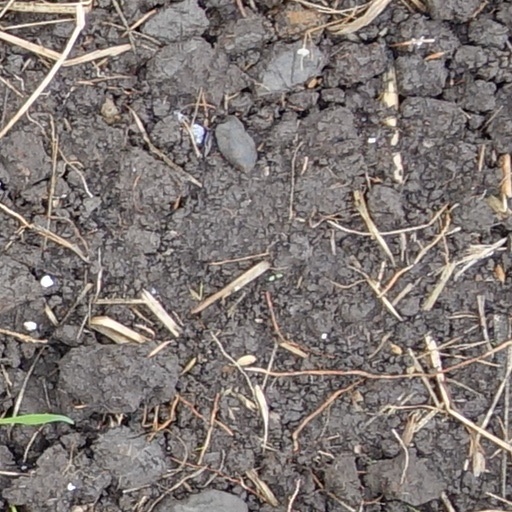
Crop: wheat